Caldor Fire

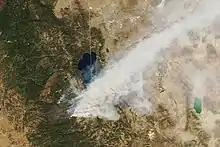

Over the next few days, the fire crossed Highway 50 in the vicinity of Kyburz. Starting on August 27, winds drove the fire rapidly east towards the Lake Tahoe Basin, devastating the once picturesque backdrop to the historic Strawberry Lodge near the Twin Bridges area. By August 30, it had reached Echo Summit, less than from South Lake Tahoe. While South Lake Tahoe remained at the evacuation warning stage during early morning briefings that day, the entire city of 22,000 people was ordered to evacuate at 10:59 a.m. Due to the focused efforts of fire crews aggressively thinning nearby forests, reducing earlier crown fires (typically flames) to surface fires (typically flames) and developing a fire perimeter, evacuation orders were lifted about one week later.